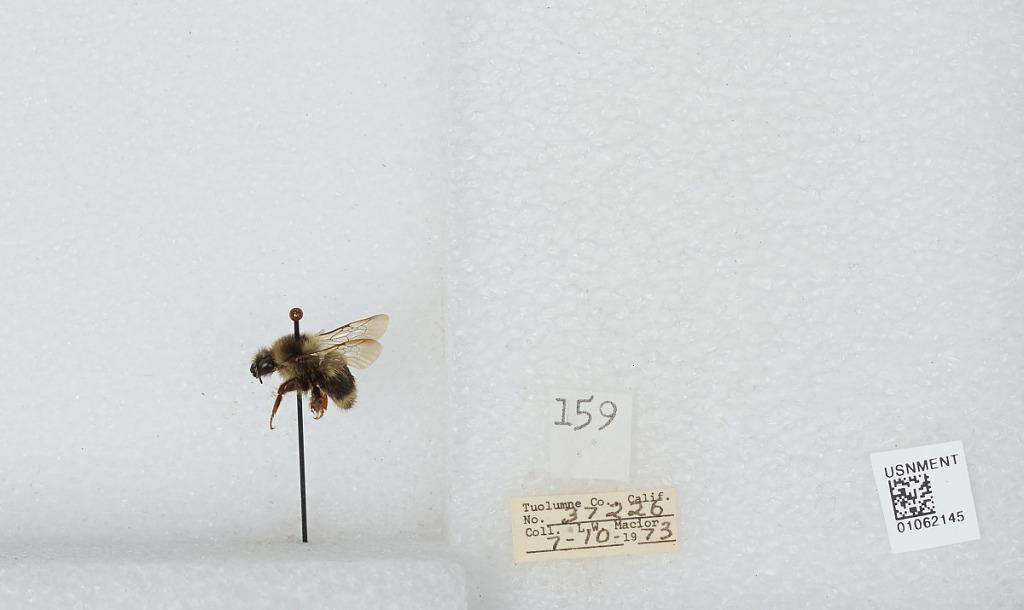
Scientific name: Bombus bifarius nearcticus
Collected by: L. Macior
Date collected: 1973-7-10
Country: United States
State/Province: California
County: Tuolumne
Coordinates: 38.02, -119.93